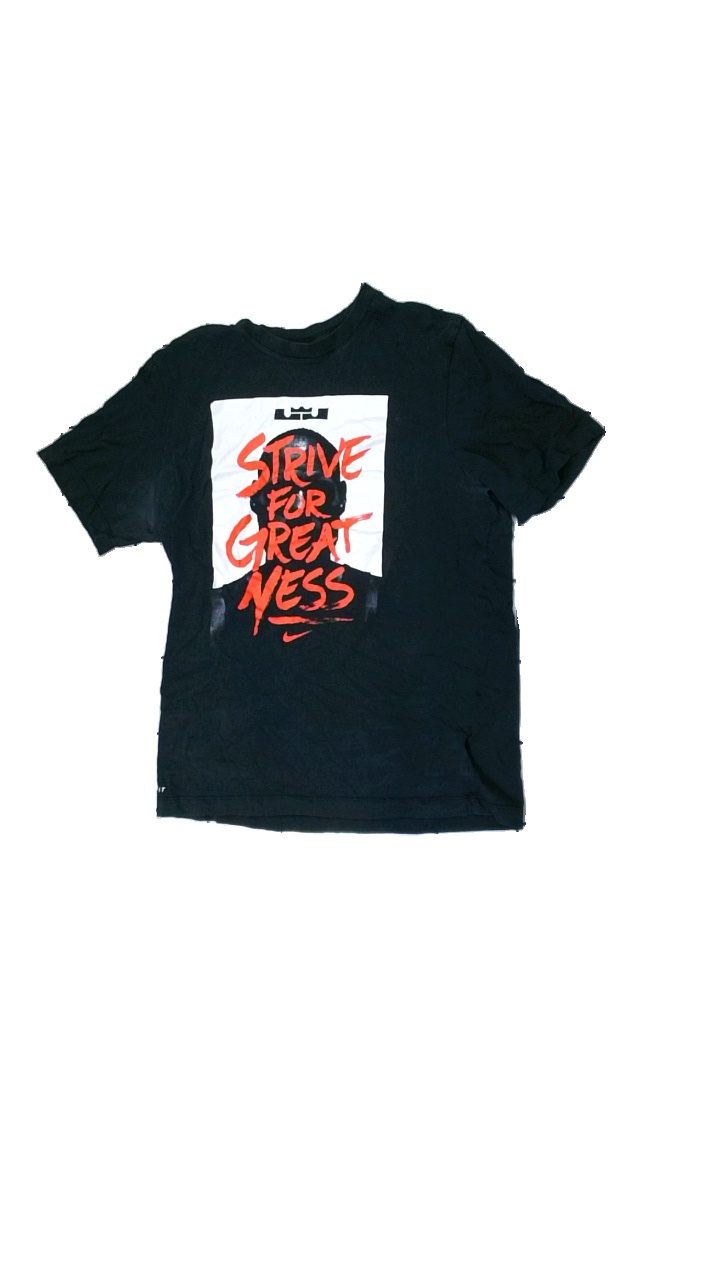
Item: Dress (Unisex)
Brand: Nike
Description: t-shirt with print
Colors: Red, White, Black
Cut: Loose, C-collar
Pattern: Other
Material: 66% Cotton 34% Polyester
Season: All
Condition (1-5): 2
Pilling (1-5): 5
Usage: Export
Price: <50